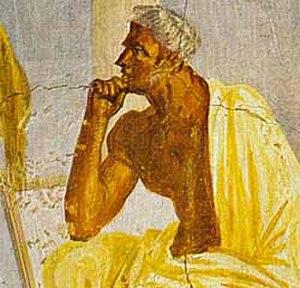
Les Élégies sont un recueil de poésie élégiaque du poète romain Tibulle.